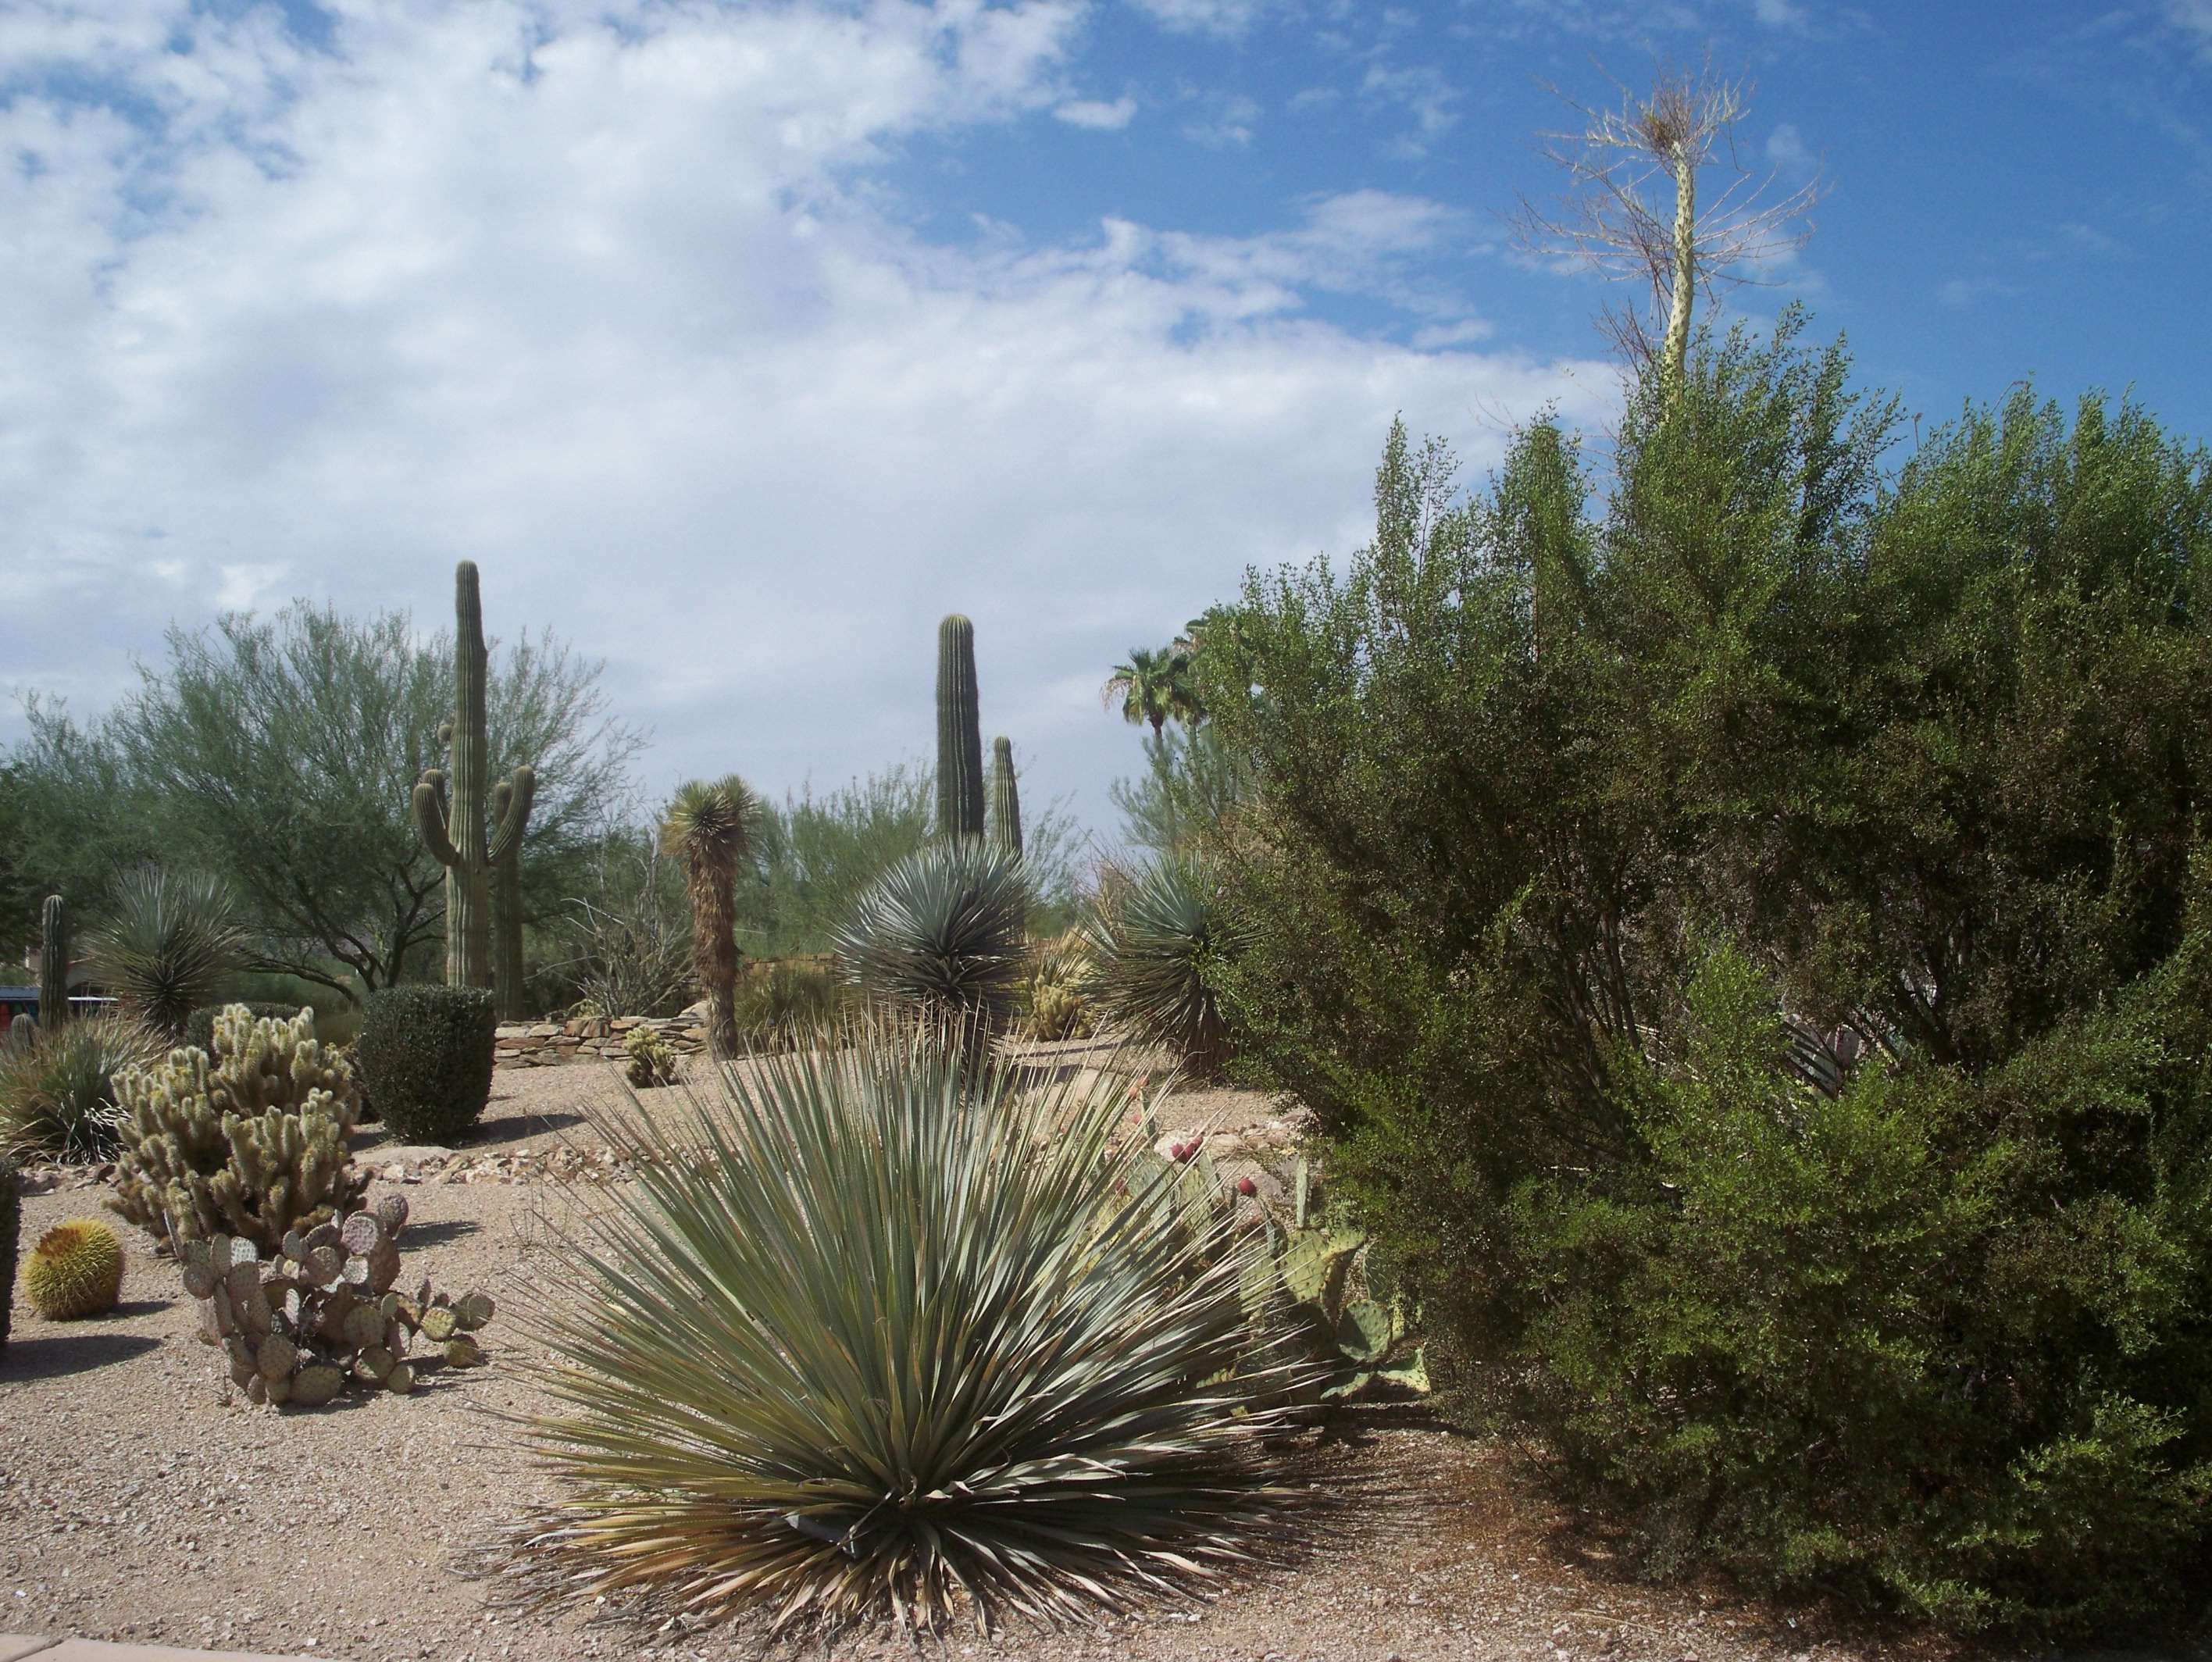
landscape, tree, nature, grass, sand, cactus, plant, desert, summer, dry, botany, garden, cacti, arizona, hot, ecosystem, scrubs, flowering plant, woody plant, land plant, arecales